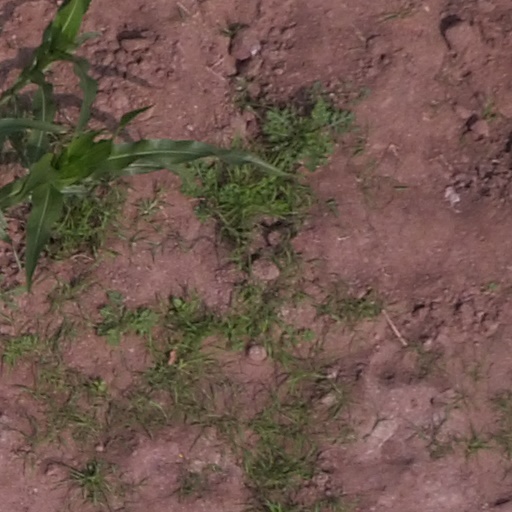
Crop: maize; corn